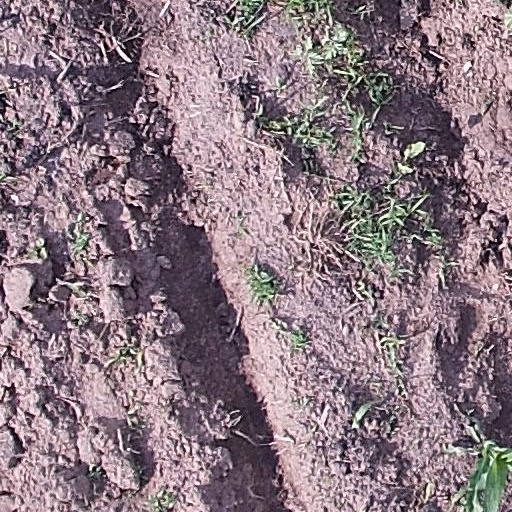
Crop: maize; corn